Old Horse Guards

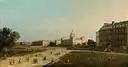
"New Horse Guards" by Canaletto, c.1753

It is now in the collection of Tate Britain, on a long-term loan from the Andrew Lloyd Webber Foundation. It hangs in the Pimlico gallery a short distance away from the artist's "New Horse Guards", painted a few years later and showing the replacement building under construction.